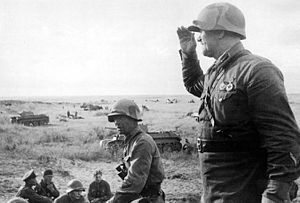
Slaget ved Khalkhin Gol / Kampe i maj, juni og juli
Den Røde Hær før offensiven
Slaget ved Khalkhyn Gol var det afgørende slag i den uerklærede Sovjetisk-japanske grænsekonflikt som blev udkæmpet mellem Sovjetunionen, Mongoliet og Japan i 1939. Slaget blev opkaldt efter floden Khalkhyn Gol, som flyder gennem slagmarken. I Japan blev slaget kendt som Nomonhan episoden efter en nærliggende landsby på grænsen mellem Mongoliet og Manchukuo. Slaget endte med et totalt nederlag for den japanske 6. armé.